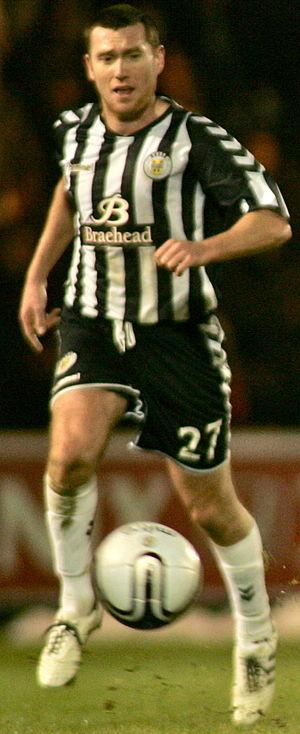
Patrick Cregg est un footballeur irlandais né le 21 février 1986 à Dublin. Cregg est un milieu de terrain défensif qui joue dans le club irlandais des Shamrock Rovers. Après une formation au sein du club londonien d'Arsenal, il évolue dans de nombreux clubs essentiellement écossais : Falkirk, Hibernian, Greenock Morton, St. Mirren, Bury et St. Johnstone. Il est international irlandais mais uniquement dans les catégories de jeunes.